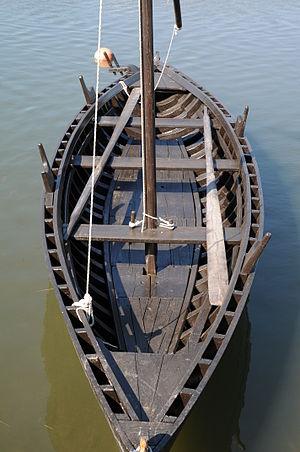
Kondura ou Condura est un type de voilier à rames de petite taille, utilisé sur la côte dalmate de l'Adriatique à partir du Xᵉ siècle.